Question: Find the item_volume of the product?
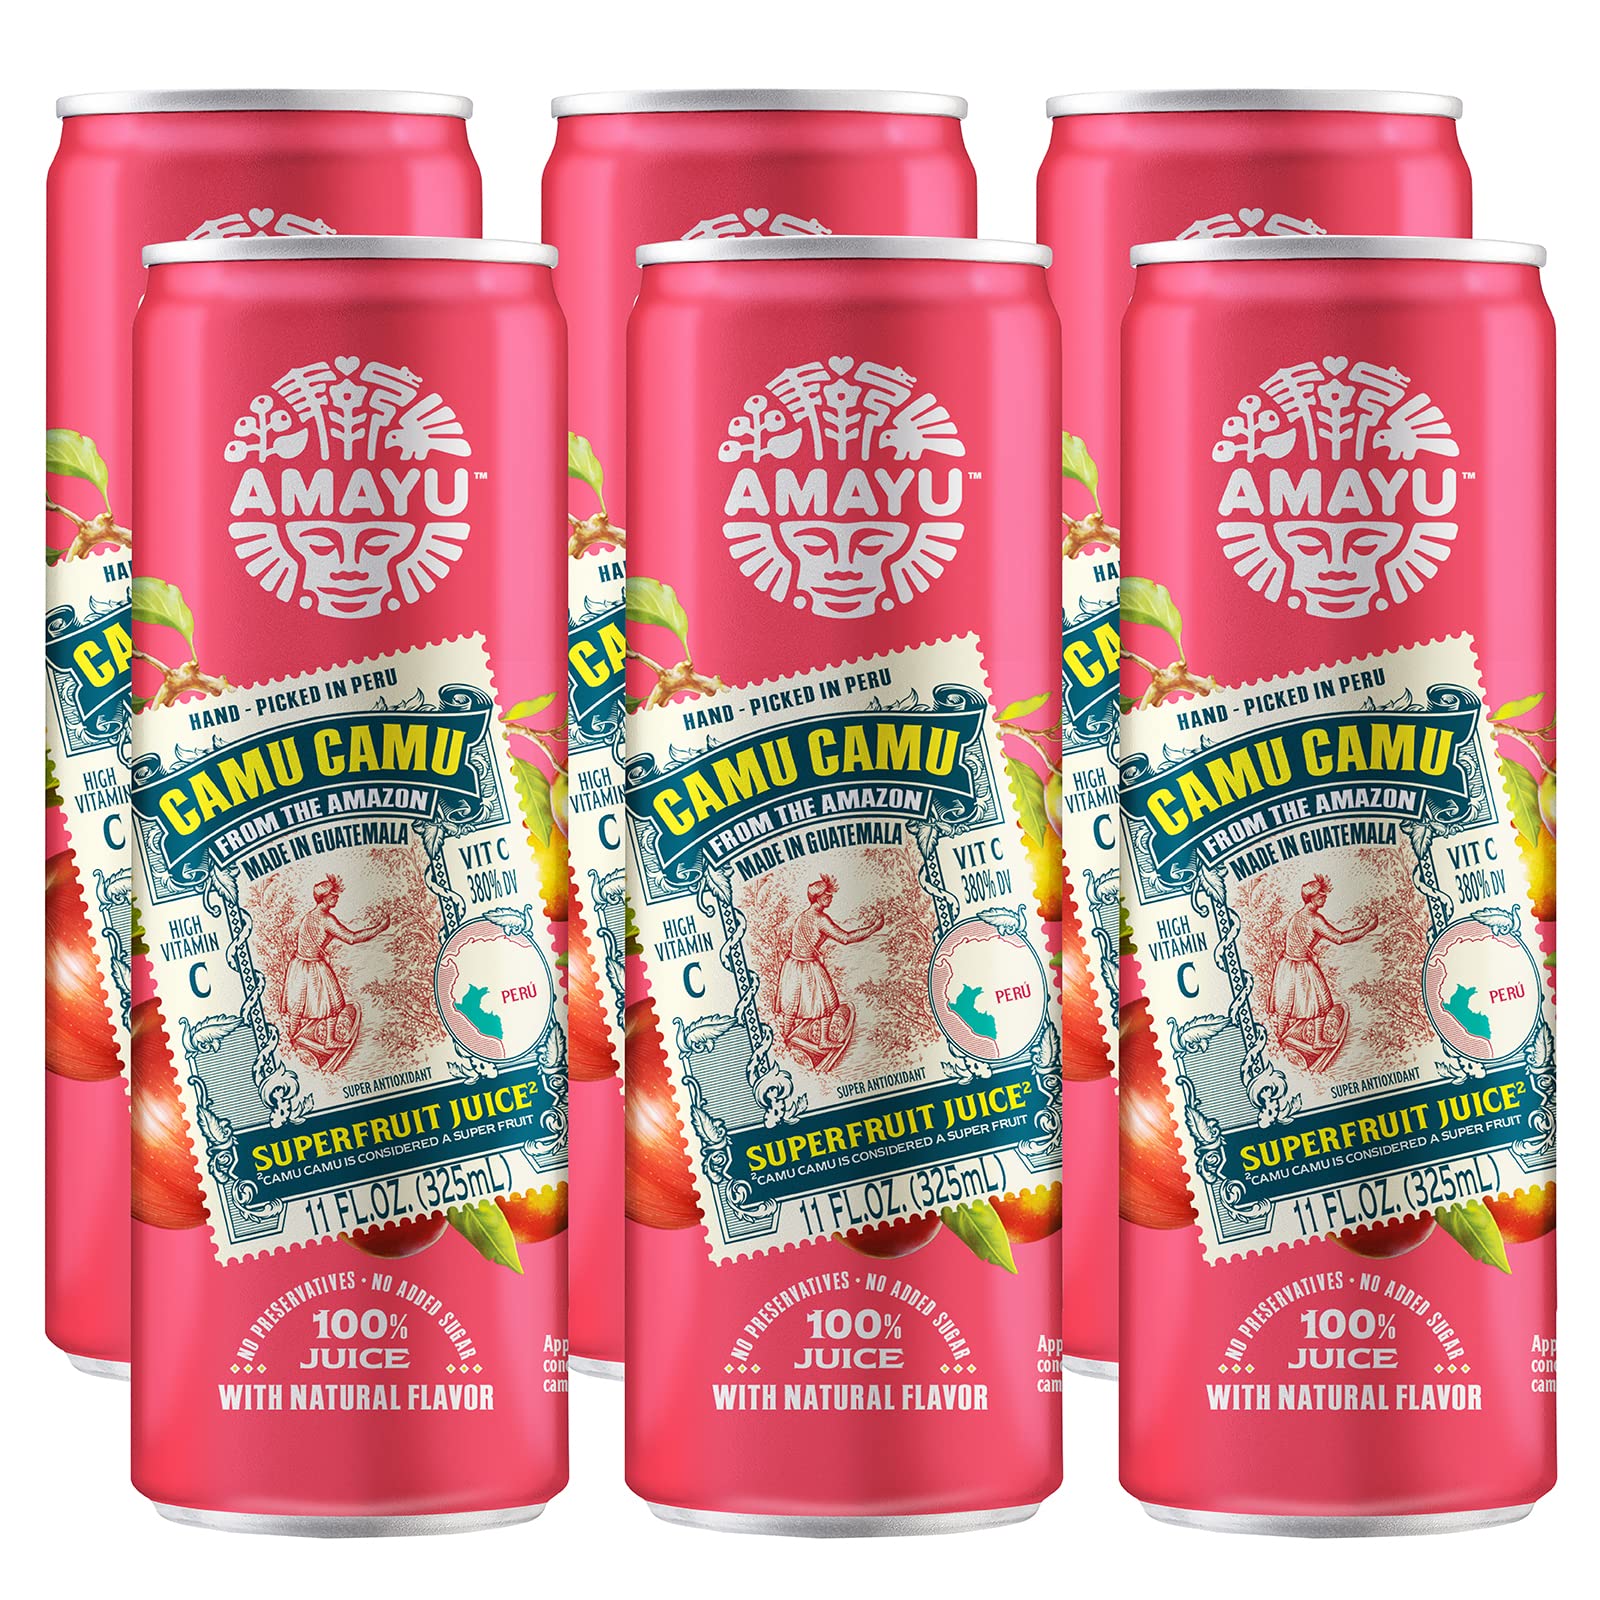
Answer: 11.0 fluid ounce